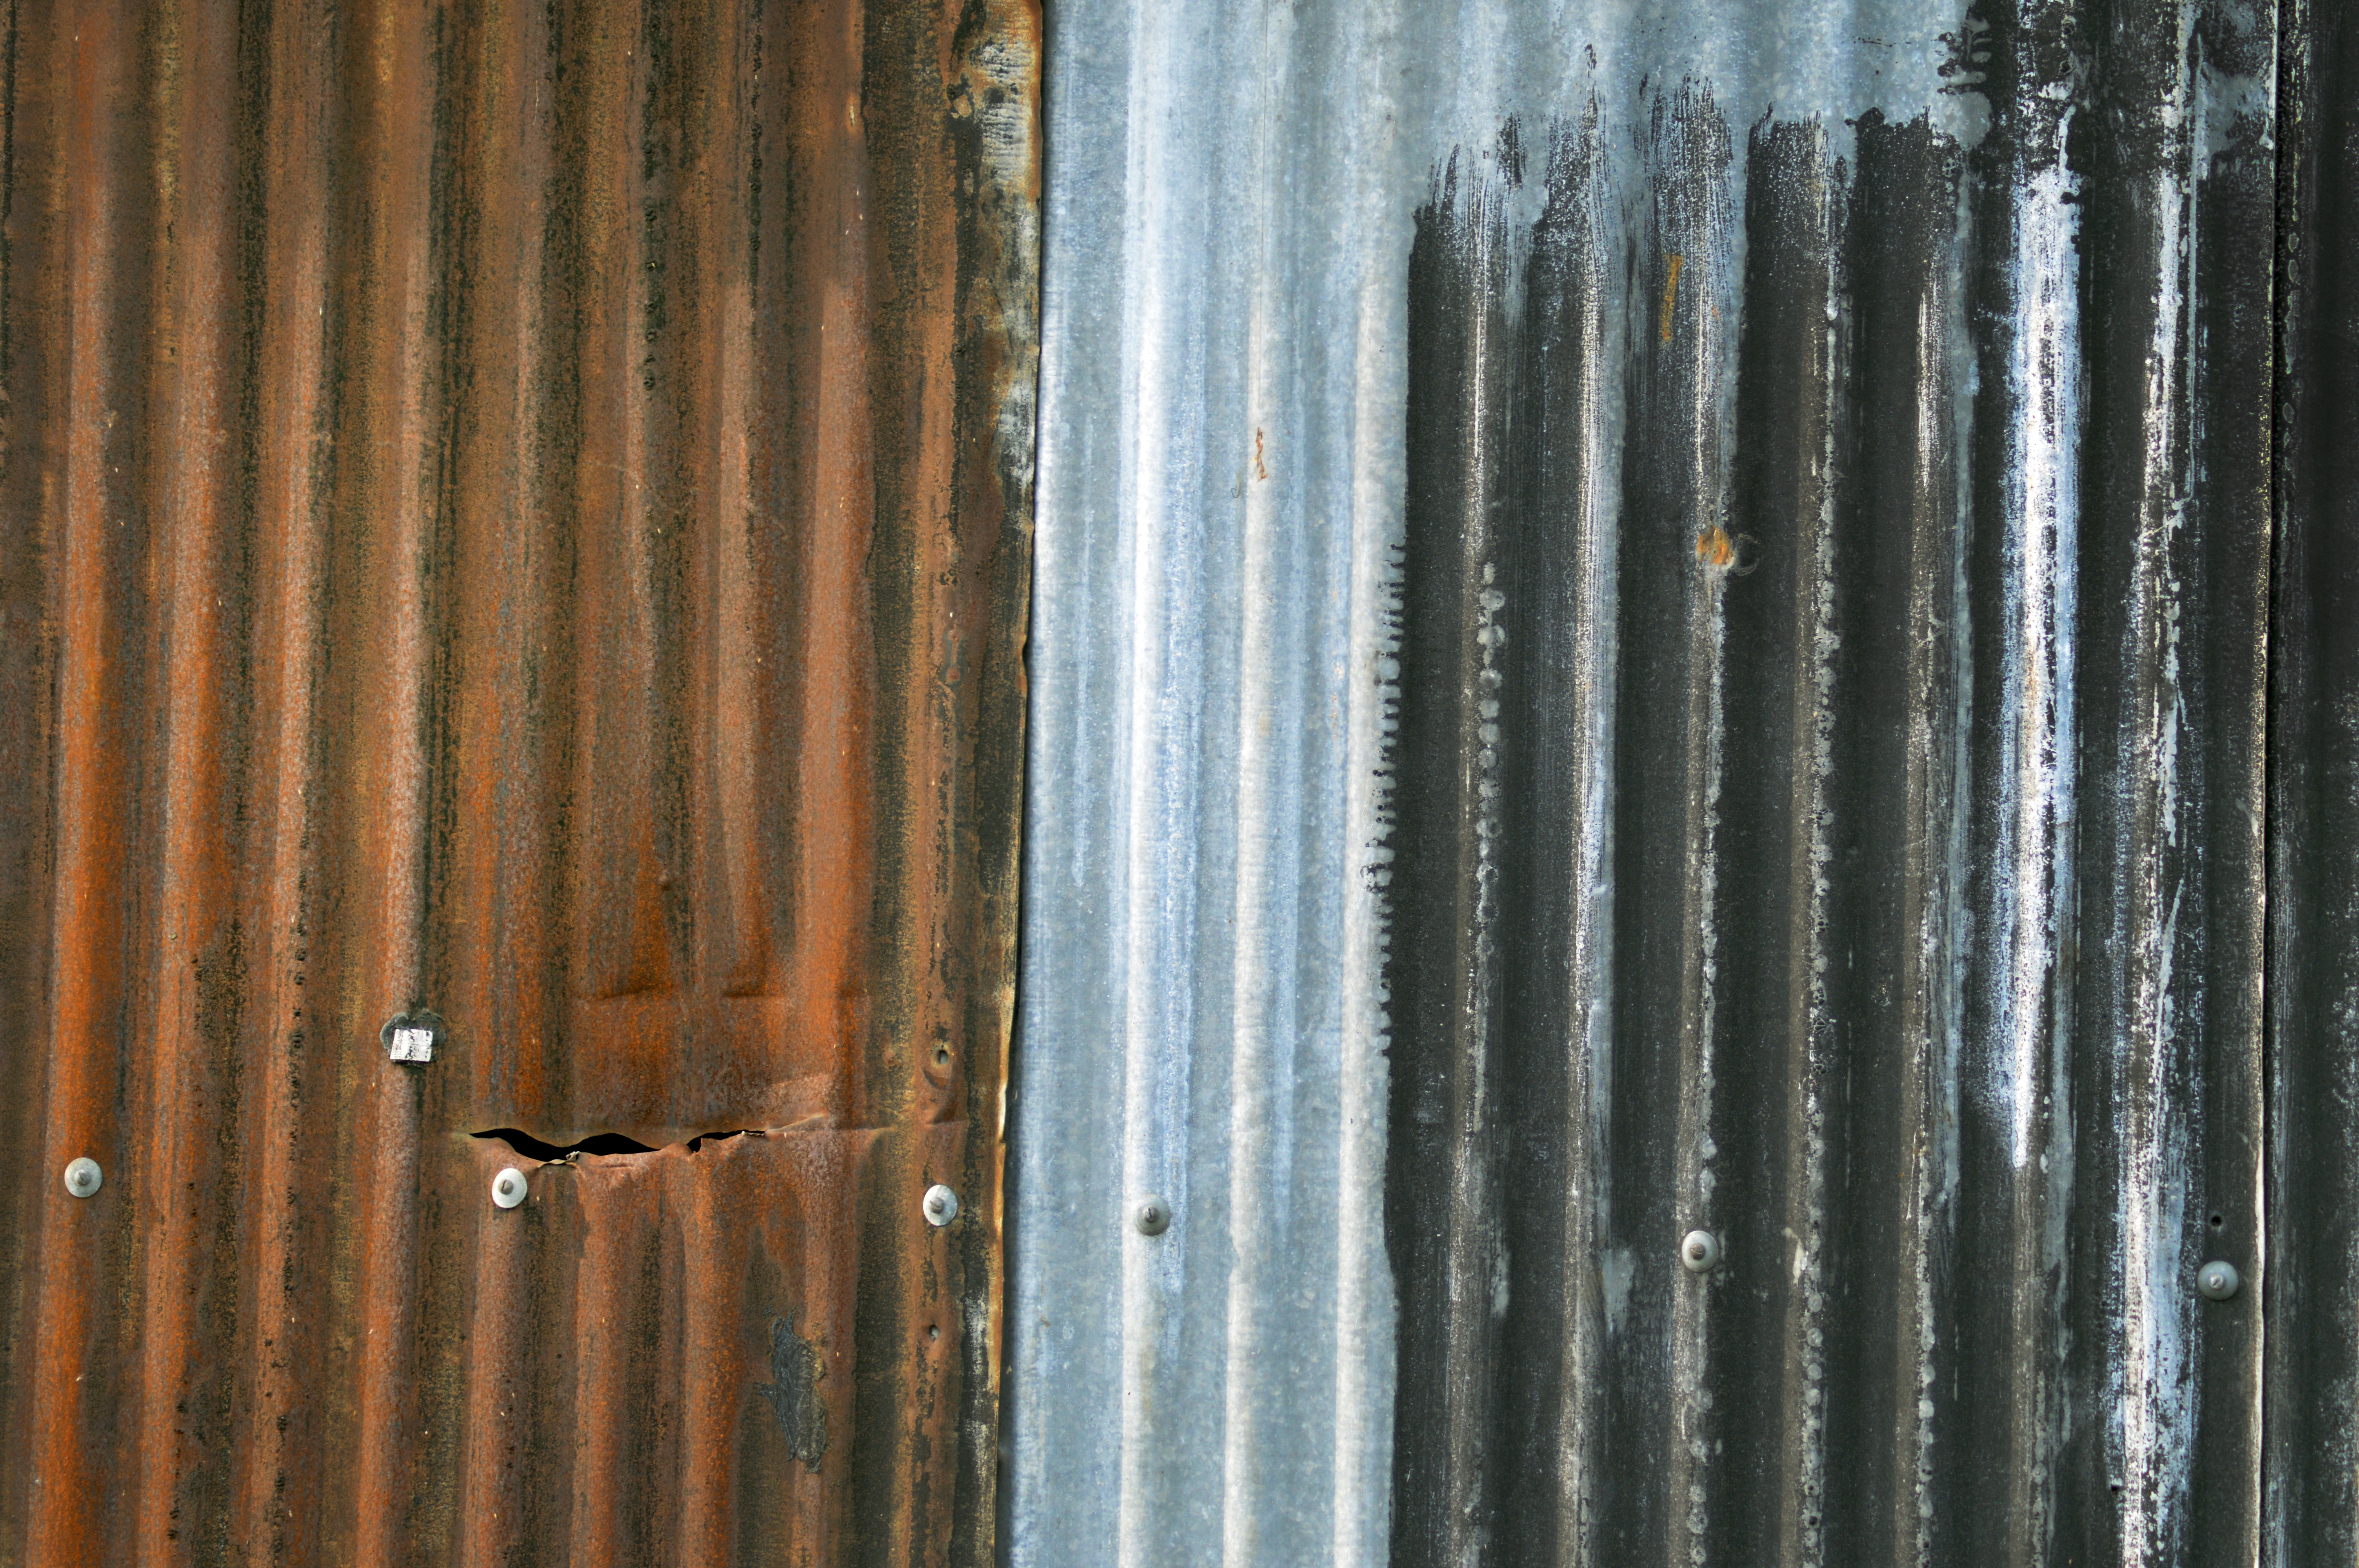
wood, texture, floor, rust, ice, metal, curtain, corrugated, material, interior design, sheet, textile, colors, rusty, icicle, window covering, window treatment